Allegany State Park

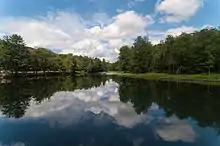
Science Lake

In 1926, Science Lake was built and offered the first official swimming area in the park. Adjoining the lake was the Allegany School Of Natural History, a group of 42 cabins, and a main building housing a library, several science laboratories, and an assembly room.